United States Postal Service

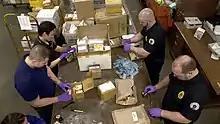
The Food and Drug Administration inspects packages for illegal drug shipments.

The United States Postal Inspection Service (USPIS) is one of the oldest law enforcement agencies in the U.S. Founded by Benjamin Franklin on August 7, 1775, its mission is to protect the Postal Service, its employees, and its customers from crime and protect the nation's mail system from criminal misuse.